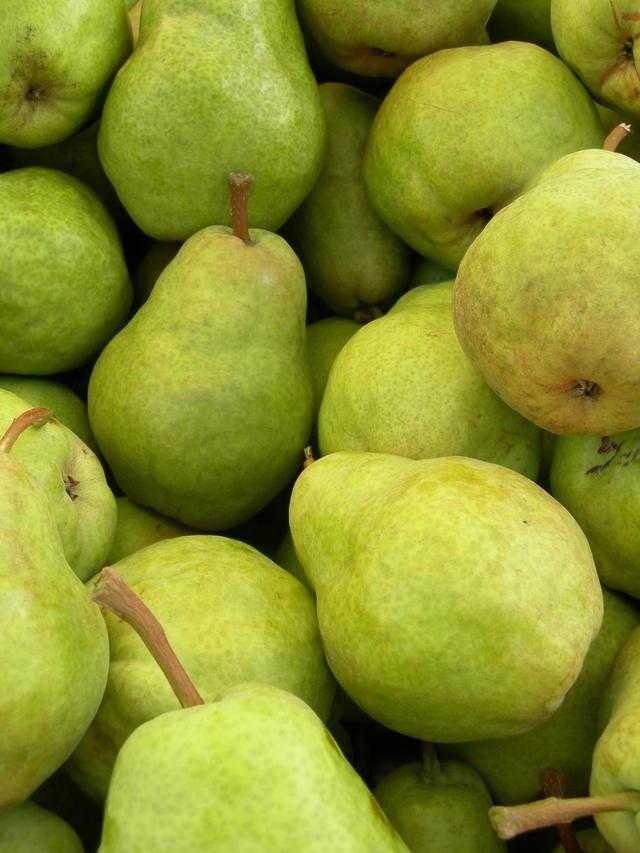
Label: Pear